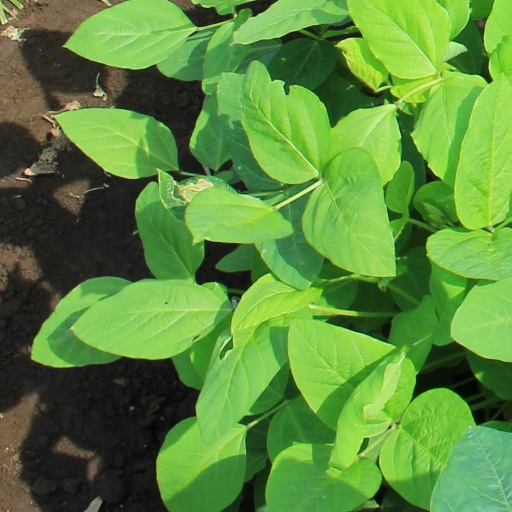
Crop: soybean